William Gibson

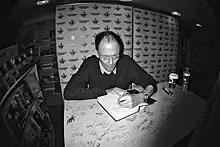
Gibson signing one of his novels in 2010

When asked on Twitter what this series of novels should be called ("The Bigend Trilogy? The Blue Ant Cycle? What?"), Gibson replied "I prefer 'books'. The Bigend books." However, "Blue Ant" rather than "Bigend" has become the standard signifier. At a later date, Gibson stated that he did not name his trilogies, "I wait to see what people call them;" in 2016, he used "the Blue Ant books" in a tweet.